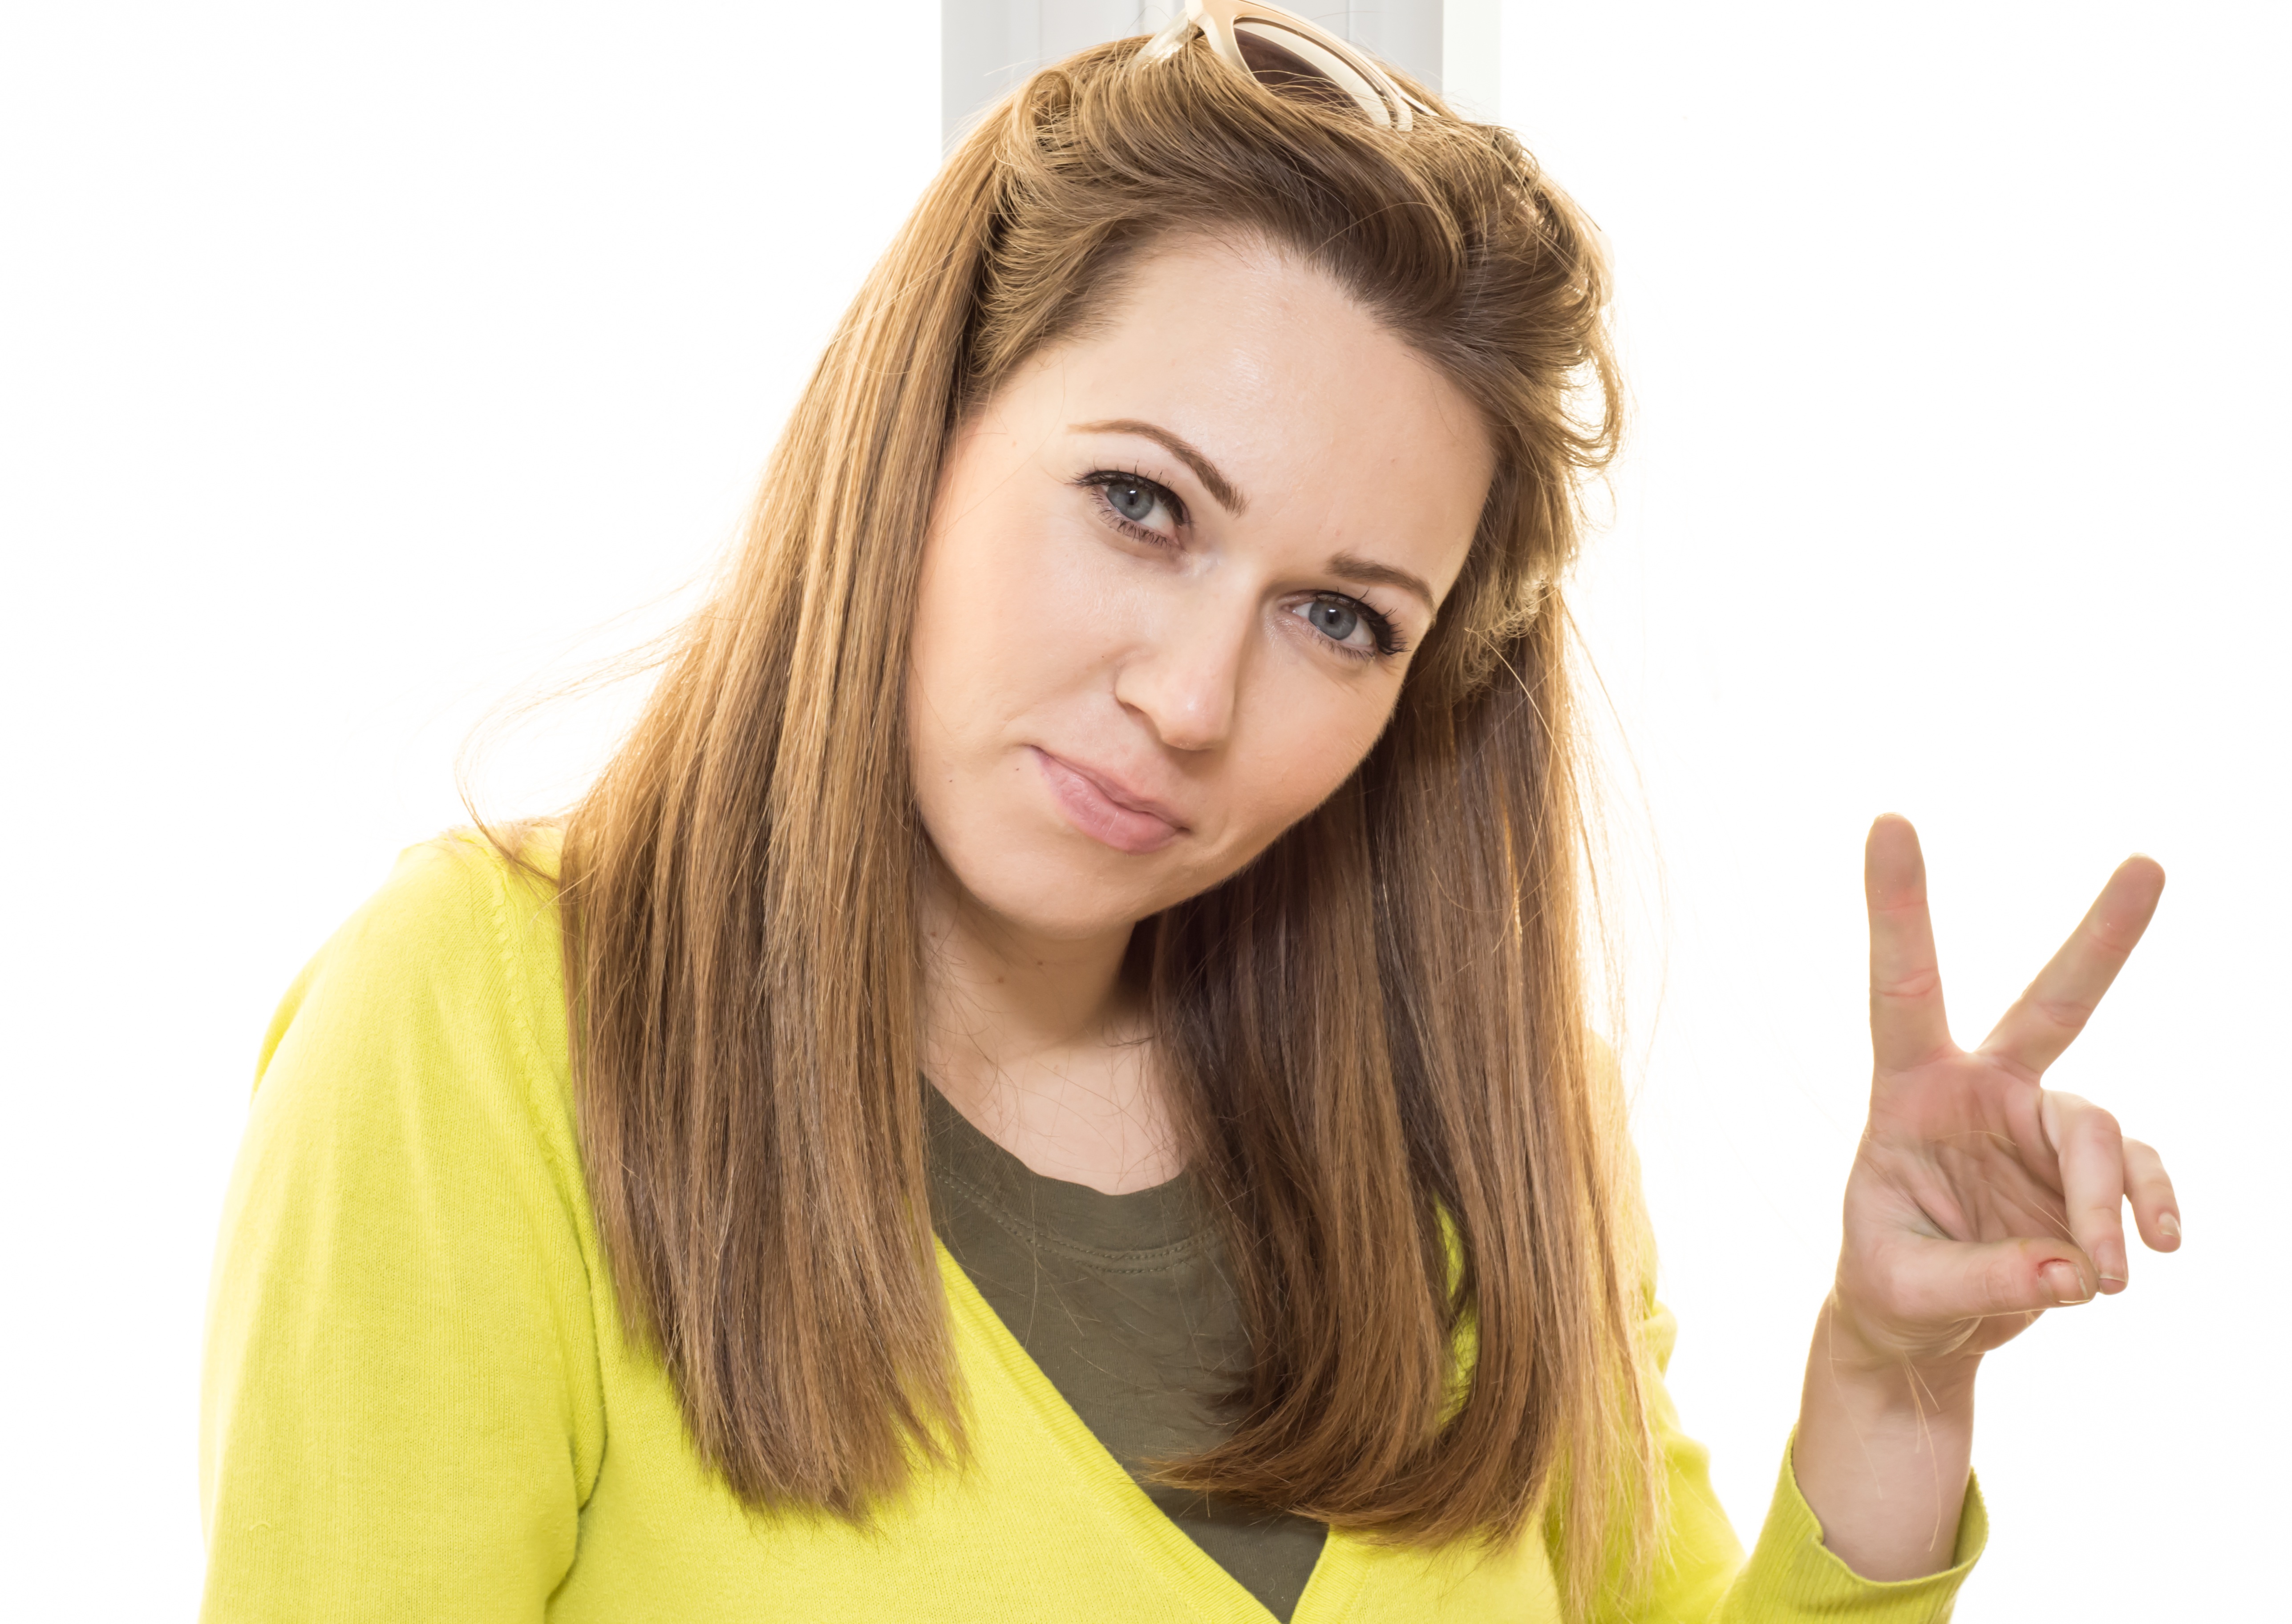
hand, person, people, girl, woman, hair, white, cute, female, singer, portrait, model, young, finger, ear, lifestyle, arm, facial expression, hairstyle, smile, long hair, cheerful, face, nose, happy, happiness, neck, head, joy, expression, adult, positive, thumb, photo shoot, brown hair, sense